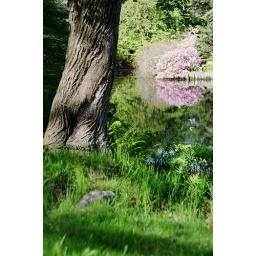
tree by water